James Simpson (Canadian politician)

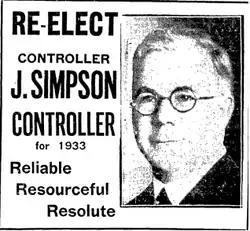
1932 election ad for Simpson

As a socialist labour politician, he ran in the May 1902 Ontario election in Toronto. As a candidate for the newly-formed Socialist Party of Canada, he ran in Toronto North in the 1905 Ontario provincial election and in a 1906 provincial by-election in Toronto and in the 1908 provincial election, all unsuccessfully.